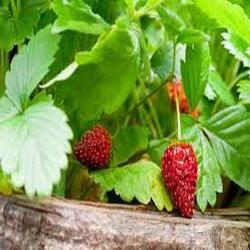
Label: Strawberry